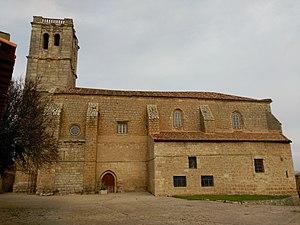
Valdenebro de los Valles est une commune de la province de Valladolid dans la communauté autonome de Castille-et-León en Espagne.